Turkmen tribes

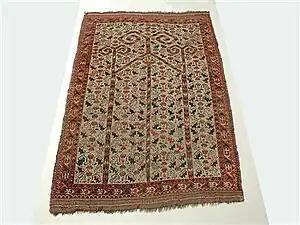
Ersari carpet

Ersari or Ärsary (where "er" is a brave man, master; and "sari" is light, bright, yellow in Turkmen language) is another major tribe of the Turkmen people. They live mainly in Turkmenistan, Afghanistan and Pakistan. Ersari people's number is approximately 2.1 million people overall (1 million in Turkmenistan, 1,5 million in Afghanistan, Turkey, Iran, Great Britain, Saudi Arabia, United Arab Emirates, Russia and other countries). Ersari has four sub-tribal divisions: Kara, Bekewul, Gunesh and Uludepe.